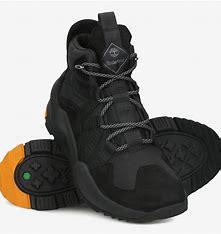
Brand: Timberland
Model: Madbury